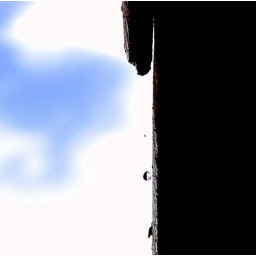
raindrop against blue sky